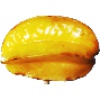
Label: Carambula 1